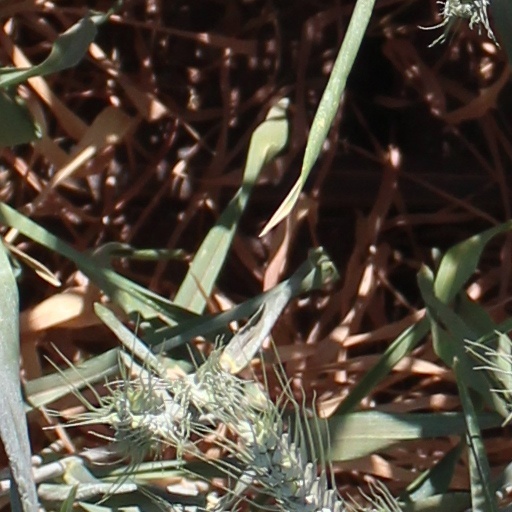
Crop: wheat